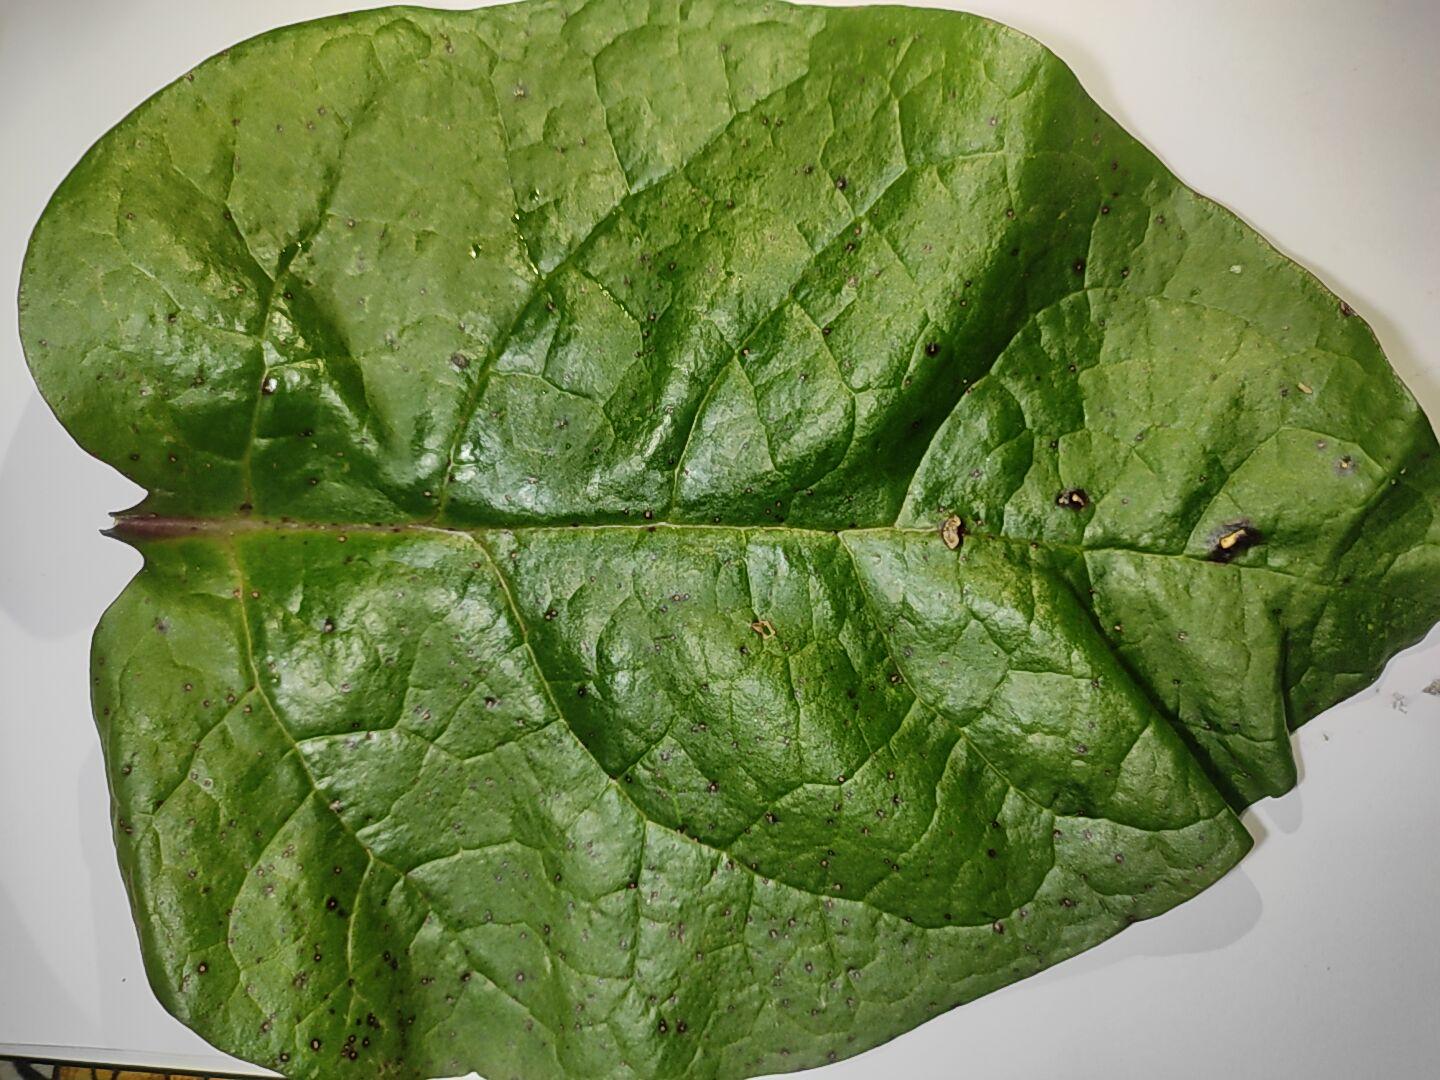
Label: anthracnose_leaf_spot